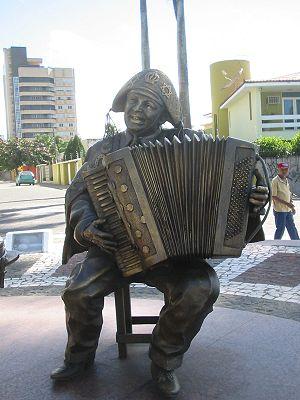
Luiz Gonzaga, né le 13 décembre 1912 et décédé le 2 août 1989 fut un chanteur et compositeur populaire brésilien.